Xcitement Wrestling Federation

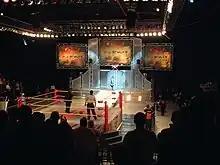
AJ Styles coming to the ring for a XWF event.

The initial XWF tapings were conducted in November 2001 at Universal Studios in Orlando, Florida, in the soundstage that used to be the home for the WCW Worldwide Wrestling tapings, and later the home for Total Nonstop Action Wrestling's TV tapings for iMPACT! and Xplosion as well as some of its pay-per-views. Former WCW play-by-play announcer Tony Schiavone and former WWF color commentator Jerry Lawler were brought in to call the matches. Lawler had left the WWF earlier in the year, in protest, after he felt they had unfairly fired his then-wife Stacy Carter. Shortly after the tapings, Lawler and Carter divorced, he mended fences with the WWF, and asked the XWF to be let out of his contract so that he could return there. They also brought in Mean Gene Okerlund to be their locker room interviewer. The storylines were based on a struggle for power in the company between Rena Mero (formerly Sable in the WWF), who was the heel CEO, and Rowdy Roddy Piper, the babyface commissioner. The XWF Roster was a mixture of former WWF, WCW, and ECW Stars, as well as several indy stars. They brought in Hulk Hogan, with the hope that he would be both a wrestler and a part owner of the company. He would then wrestle and defeat Curt Hennig (who was accompanied by his "agent" Bobby Heenan) in his only match at the tapings. In addition to Hogan and Hennig other stars included; Vampiro, Buff Bagwell, A.J. Styles, Christopher Daniels, the Nasty Boys, Hacksaw Jim Duggan, Jimmy Snuka Jr. (managed by Jimmy Snuka Sr.), Marty Jannetty, Greg Valentine, Horace Hogan, Ryan Sakoda (who wrestled as Vapor and was managed by Sonny Onoo), Low Ki (who wrestled as Quick Kick), Kid Kash, Juventud Guerrera, Psicosis, Konnan, Carly Colón (who was accompanied by Carlos Colón, Sr.), Maximum Force (Simon and Swinger, who were managed by Dawn Marie), Johnny B. Badd, Norman Smiley, the KISS Demon (managed by Gene Simmons), Devon Storm (Crowbar in WCW), Big Vito, the Road Warriors, Public Enemy (who wrestled as the South Philly Posse), the Shane Twins, Josh Matthews, and Emory Hail (The Machine in WCW; managed by Jimmy Hart). Ten episodes were taped, and prepared for broadcast. The talents were only signed for the initial set of tapings. Shortly after the tapings, WWF owner Vince McMahon poached several of their key talents such as Lawler, Hogan, Hennig, Piper, and others. Hart expressed his frustration in an interview. He explained that they would go to network executives to pitch the show. The executives would get excited by the roster, but Hart and company would then have to explain that several talents were no longer with the XWF and had gone to the WWF. They would then get turned down.